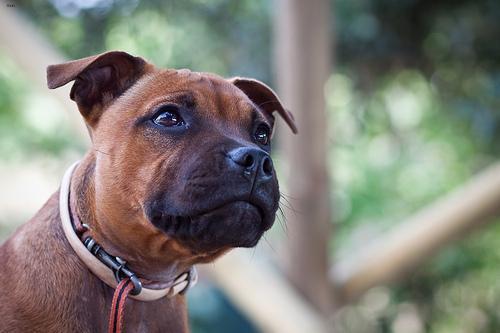
staffordshire bull terrier